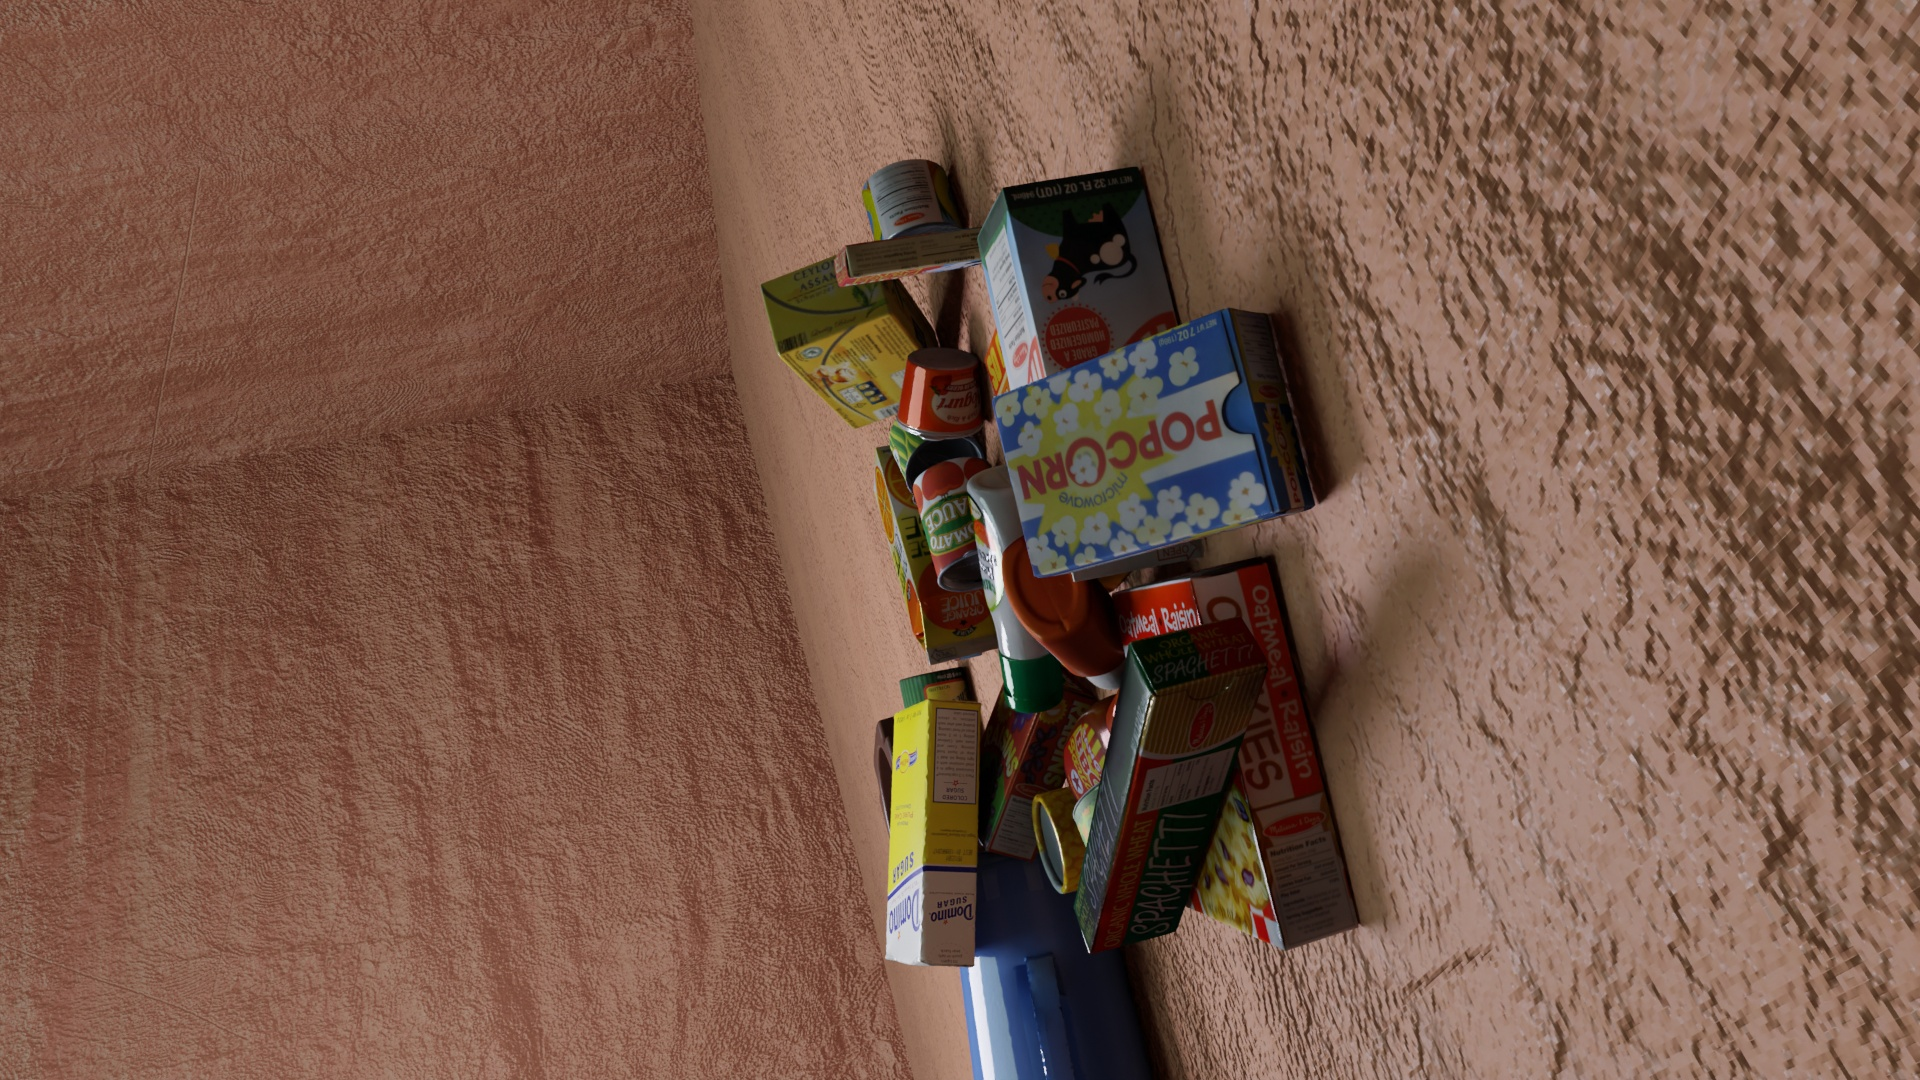
Question:
What are the eight normalized (x, y) image coordinates between 0 and 1 of the cuboid corners for the box of instant chocolate pudding designed for easy milk preparation? Your answer should be a list of normalized (x, y) image coordinates between 0 and 1 with bottom face first then top face, all counter-clockwise.
Answer: [(0.488021, 0.569444), (0.504167, 0.563889), (0.508854, 0.524074), (0.491667, 0.52963), (0.495312, 0.613889), (0.511458, 0.608333), (0.516667, 0.57037), (0.498958, 0.576852)]